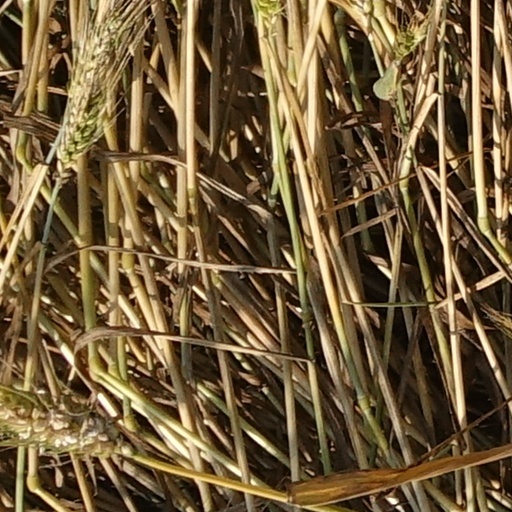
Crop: wheat